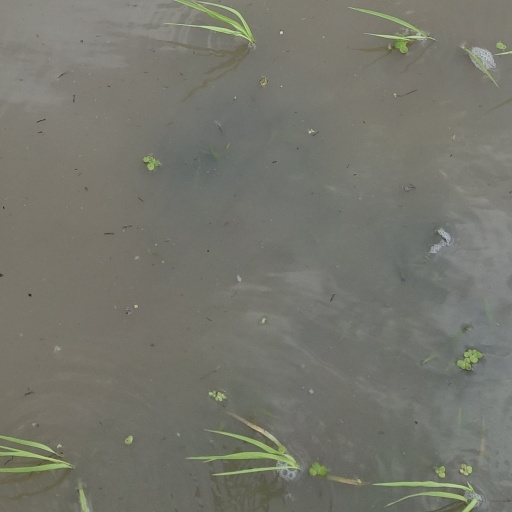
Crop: rice